Gyde Jensen

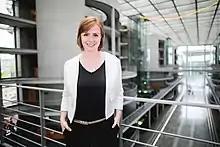
Gyde Jensen, 2018

In May 2016, the state representative assembly of the Schleswig-Holstein FDP elected Jensen to fourth place in the list for the 2017 federal elections. Jensen won the election against former member of the Bundestag, Sebastian Blumenthal. In the election, the FDP won three seats in the state of Schleswig-Holstein with 12.6 percent of the second votes. When Bernd Klaus Buchholz, second on the list, resigned his candidacy to become Schleswig-Holstein's State Minister for Economic Affairs, Jensen took his place.